Veliki Park (Sarajevo)

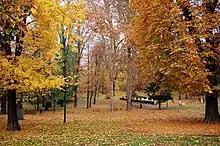
Veliki Park in autumn.

Several historical elements are preserved within the park, including some of the original nišani (Ottoman-style tombstones) from the former Čekrekčija cemetery, offering a glimpse into the area's past.